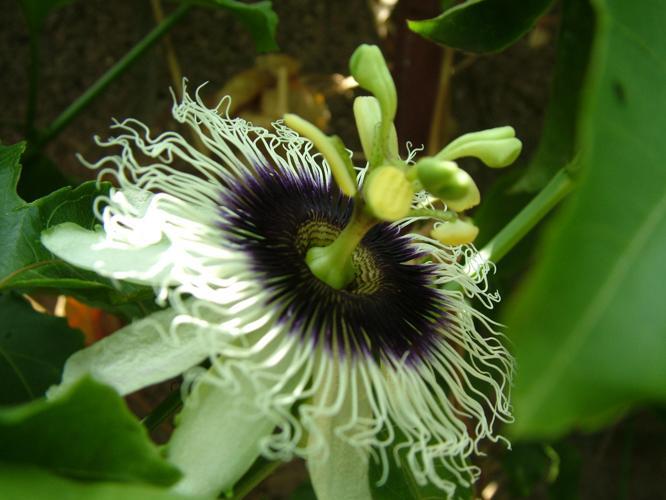
Label: passion flower